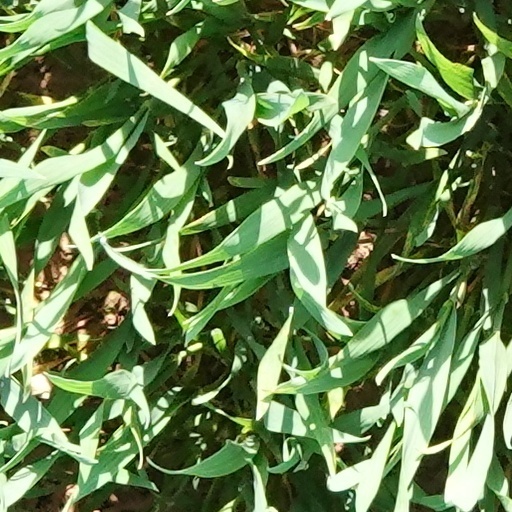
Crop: wheat